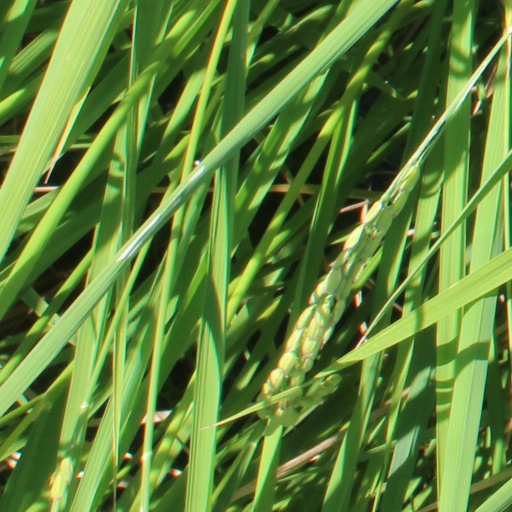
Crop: rice